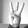
ASL letter: W